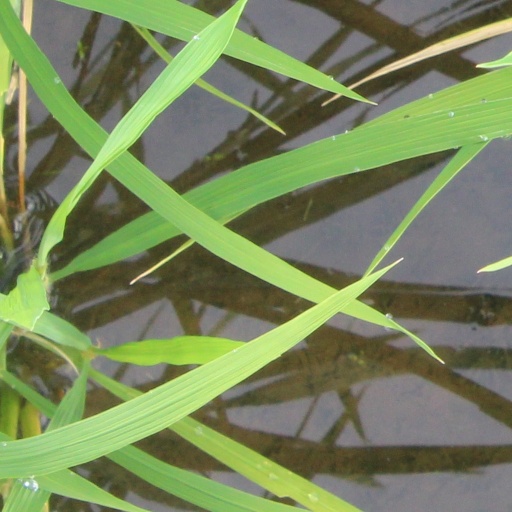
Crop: rice